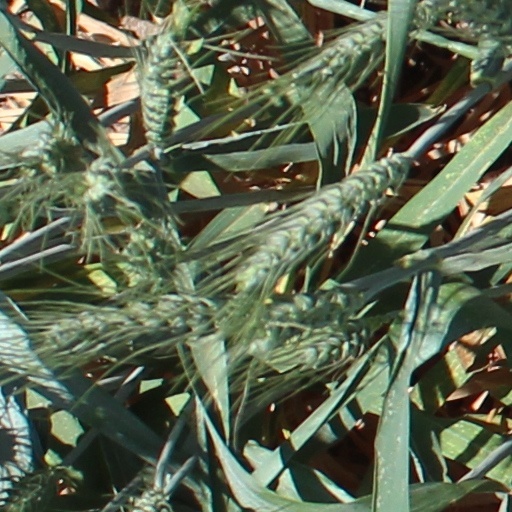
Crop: wheat